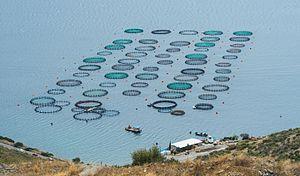
Pisciculture en mer, vers Amarynthos, île d'Eubée, Grèce.